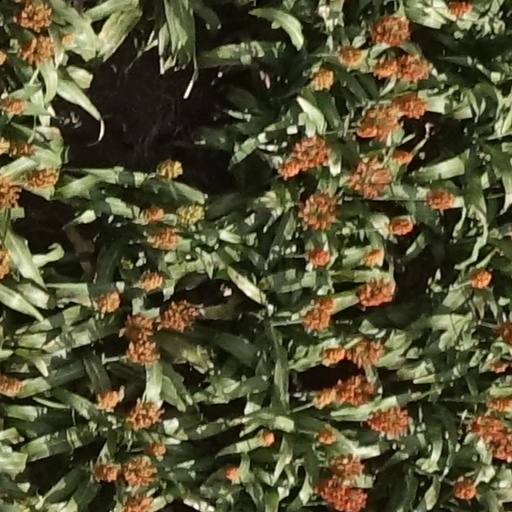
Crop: sorghum